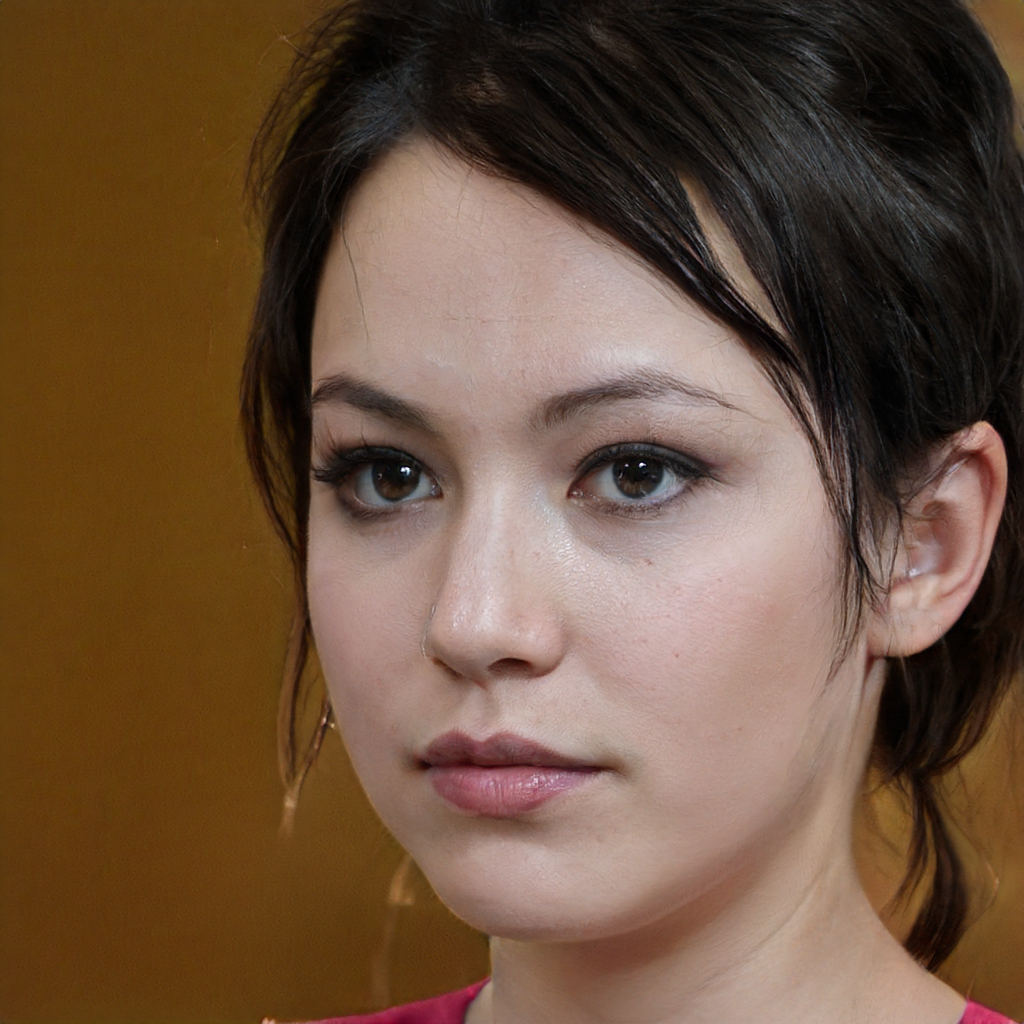
Gender: Female